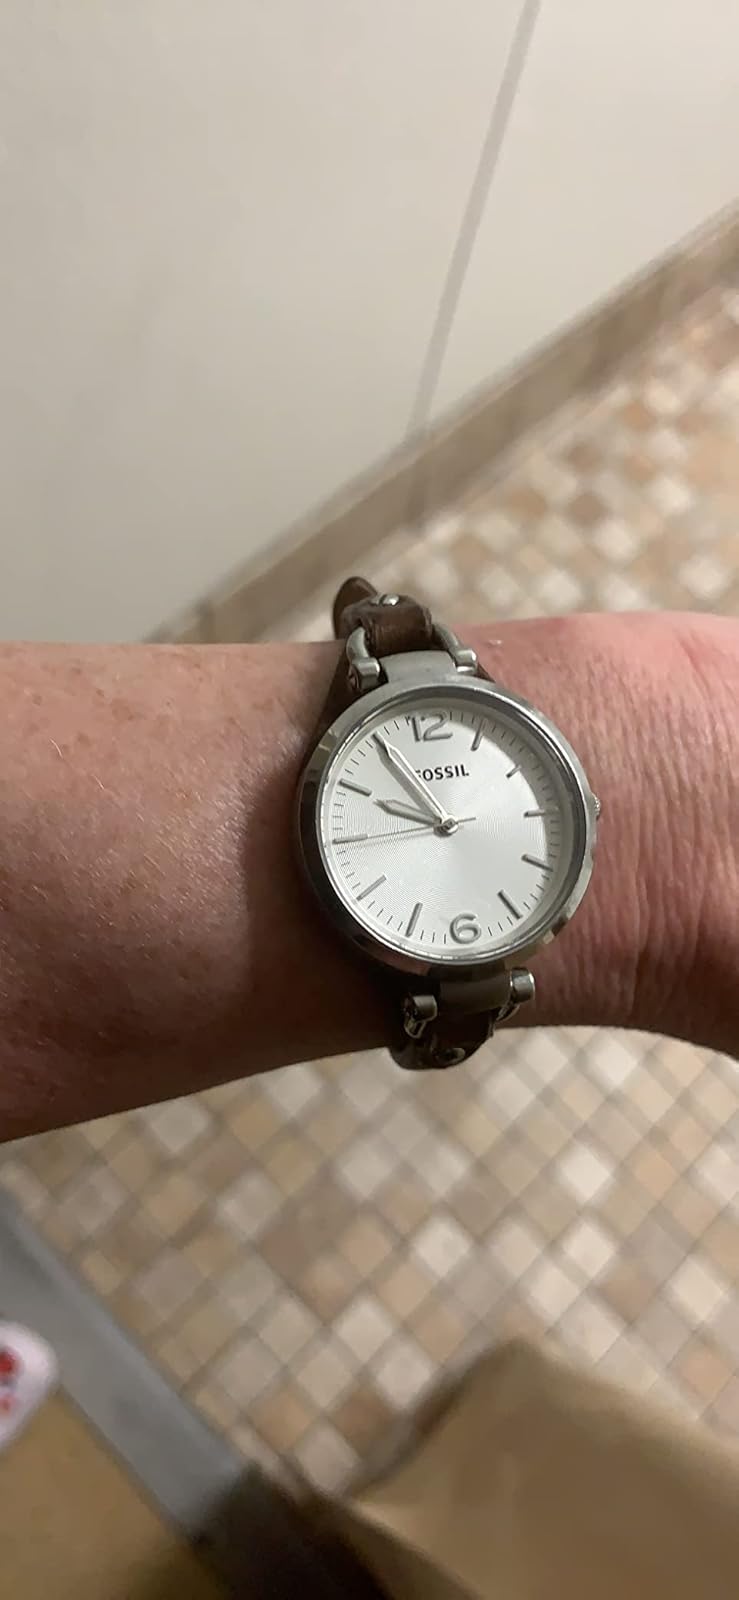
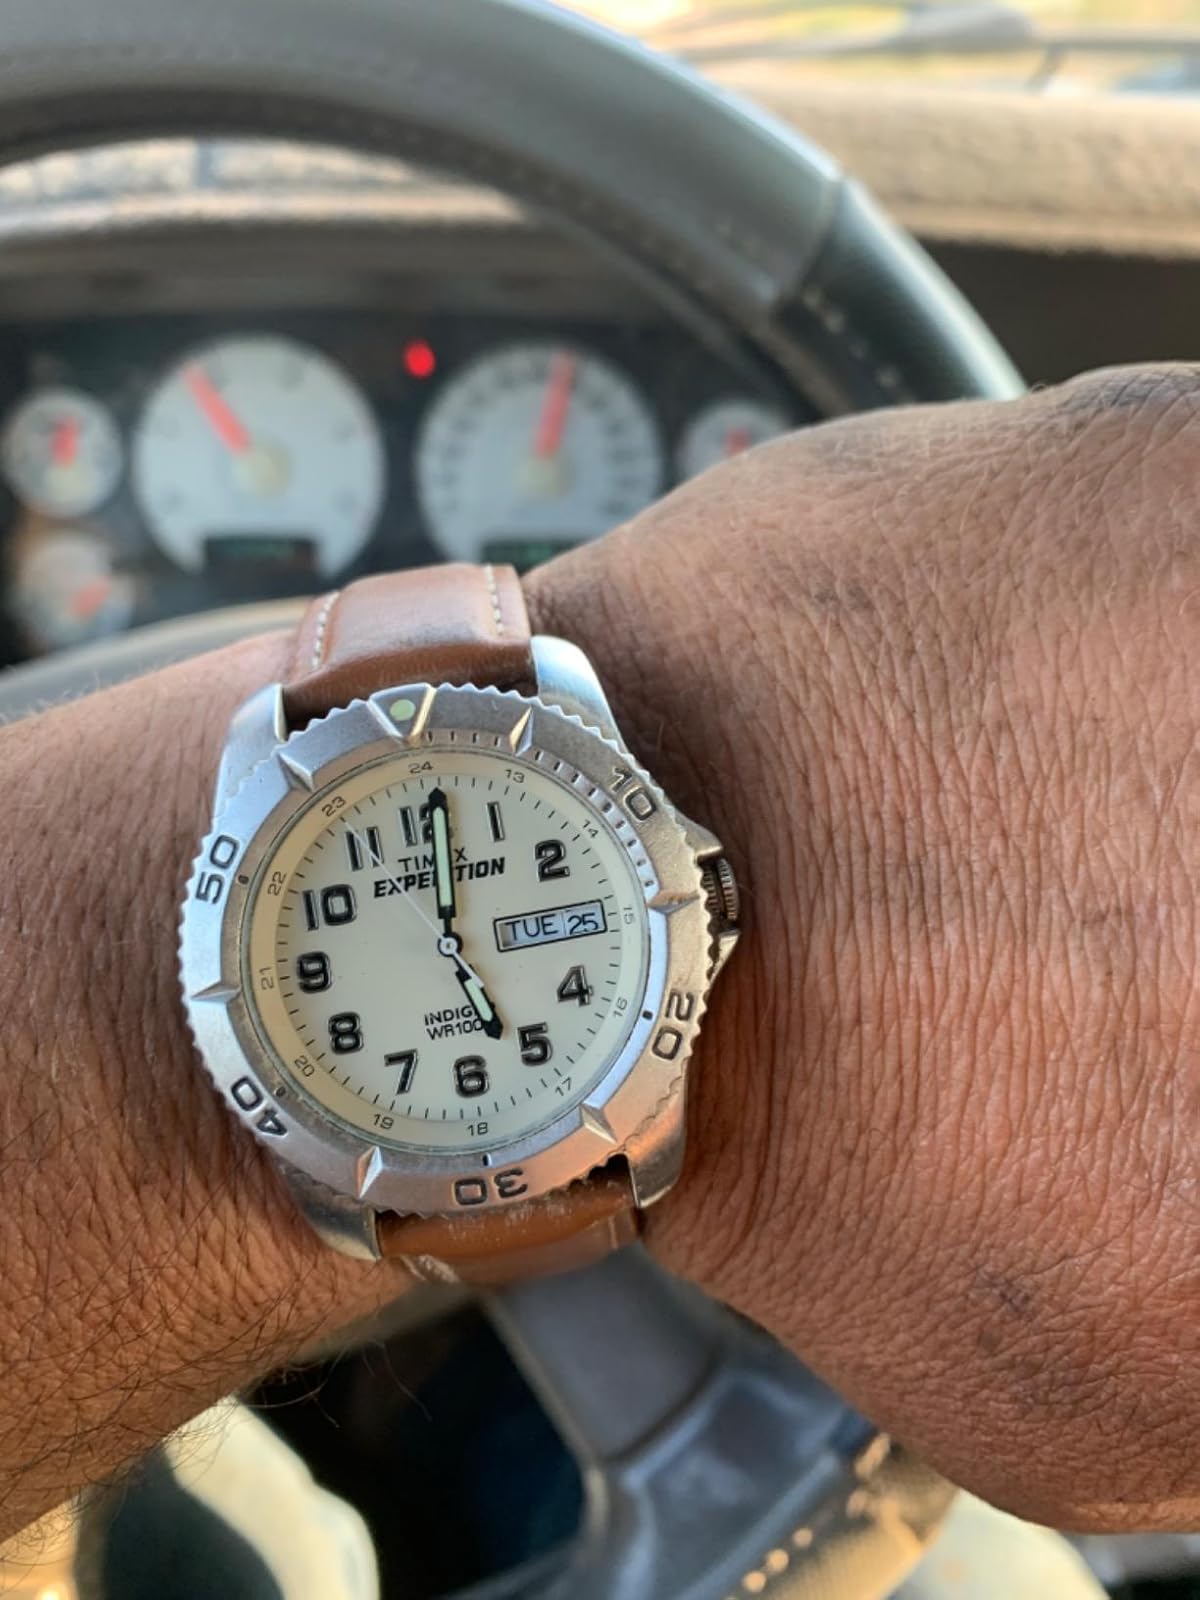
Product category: accessories_watch
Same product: no